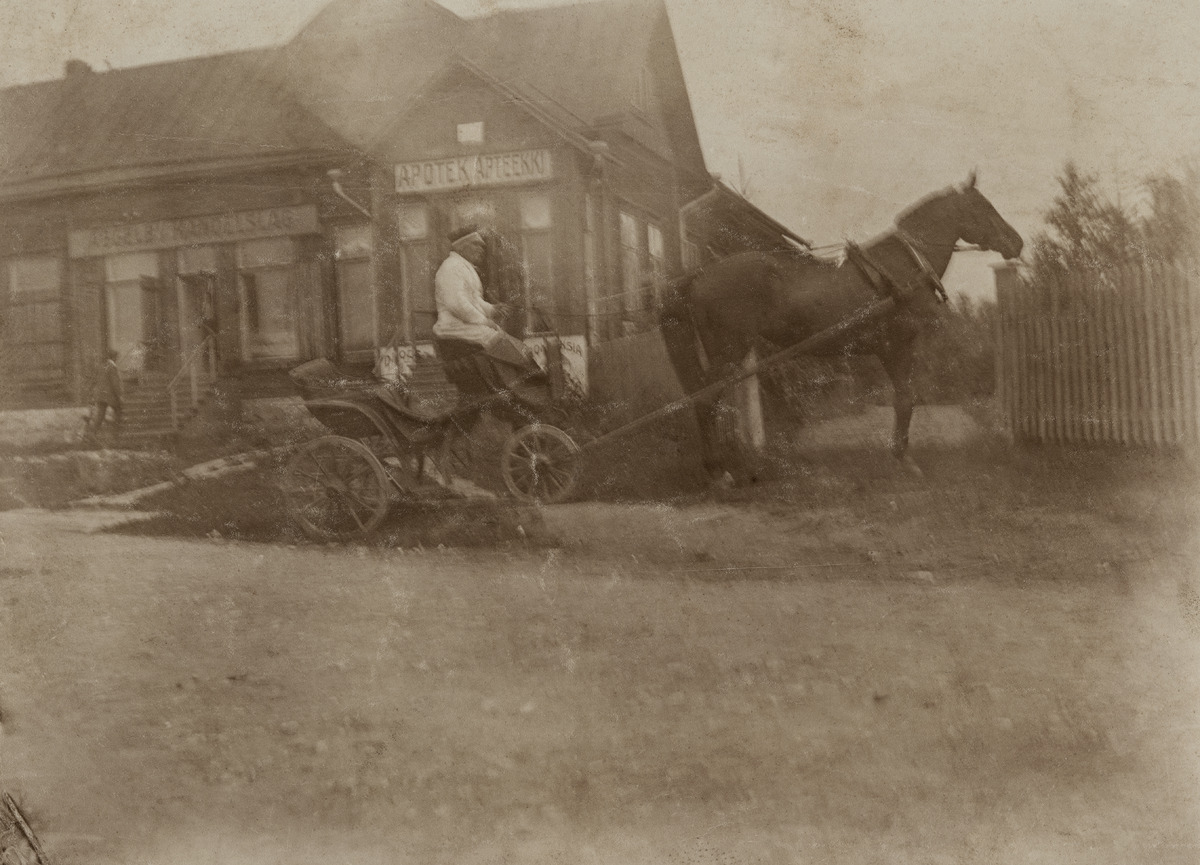
Tuomarinkylän kartanon omistajan maanviljelysneuvos Jacob Kavaleffin
ajuri
Oskar Malin hevosineen Oulunkylässä
sisällön kuvaus: Tuomarinkylän kartanon omistajan maanviljelysneuvos Jacob Kavaleffin

ajuri

Oskar Malin hevosineen Oulunkylässä. mustavalkoinen
Ajankohta: kuvausaika 1917 mahd.
Paikka: Suomi, Uusimaa, Helsinki, Oulunkylä Helsinki
Aiheet: Malin, Oskar Emil, hevosajoneuvot, kotieläimet, hevoset, työvaatteet, ajurit, puurakennukset